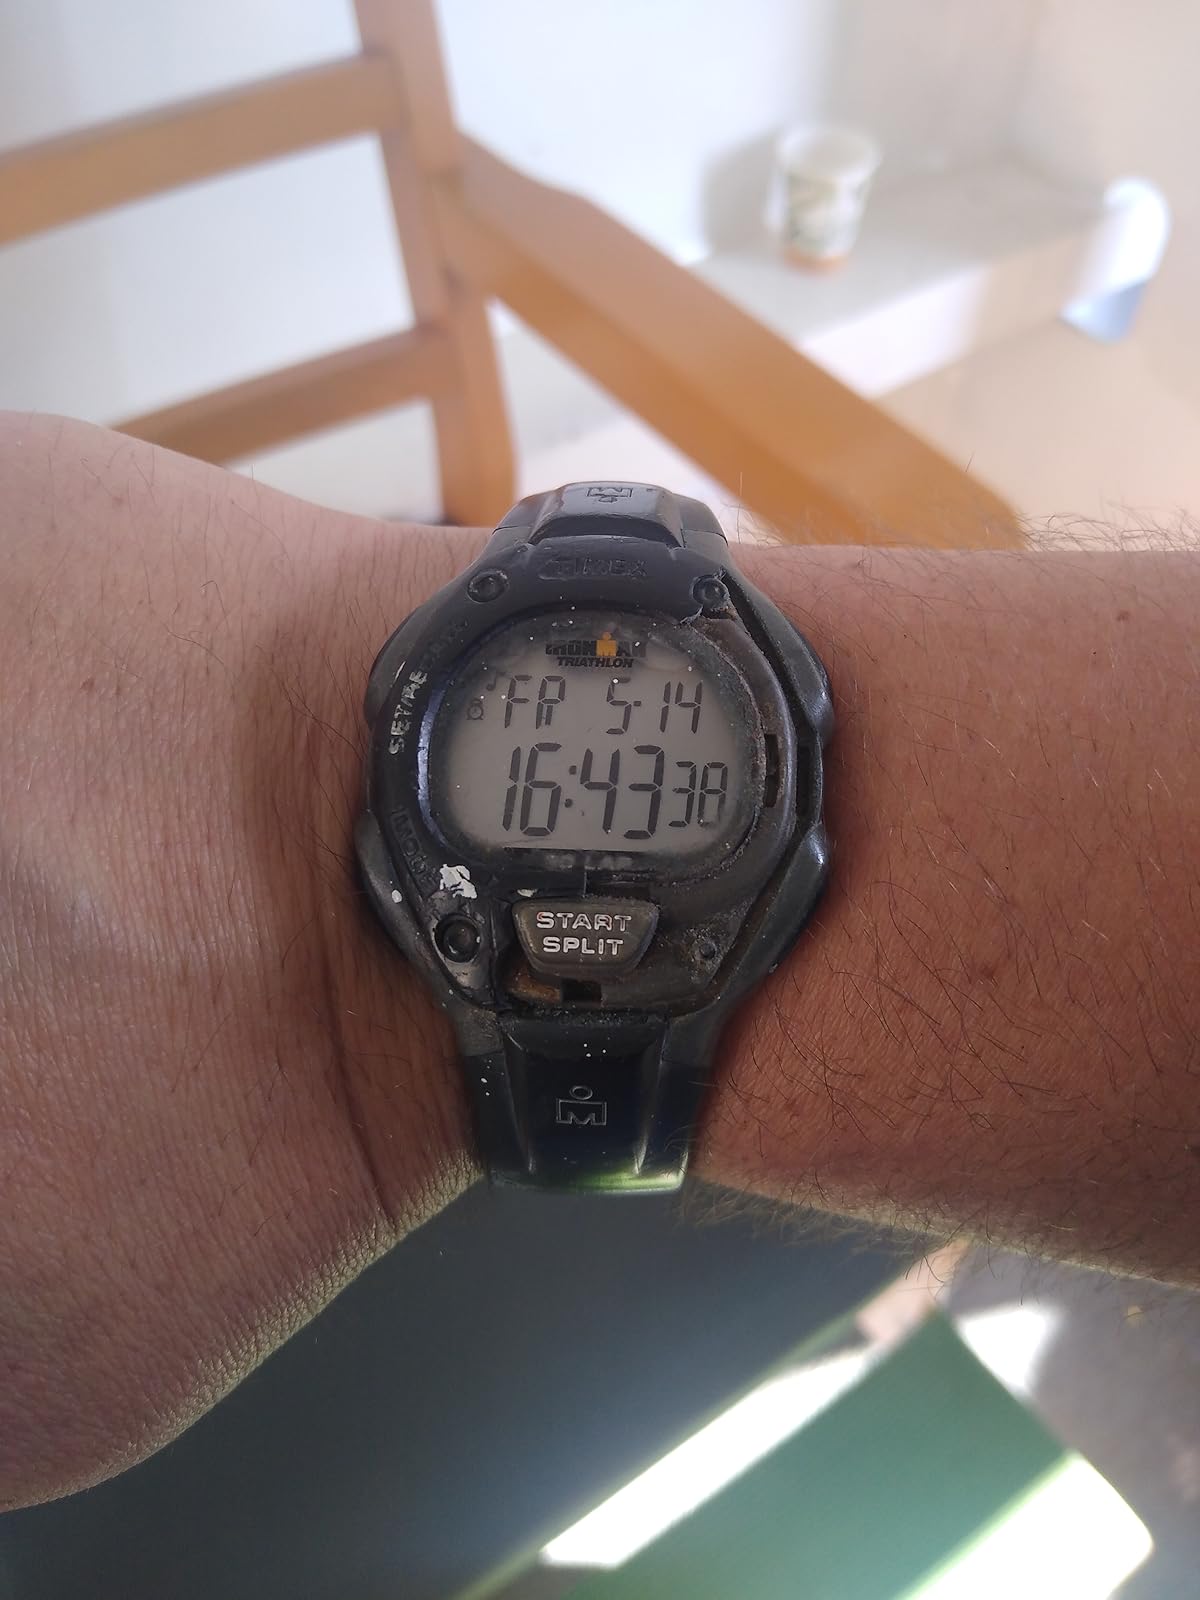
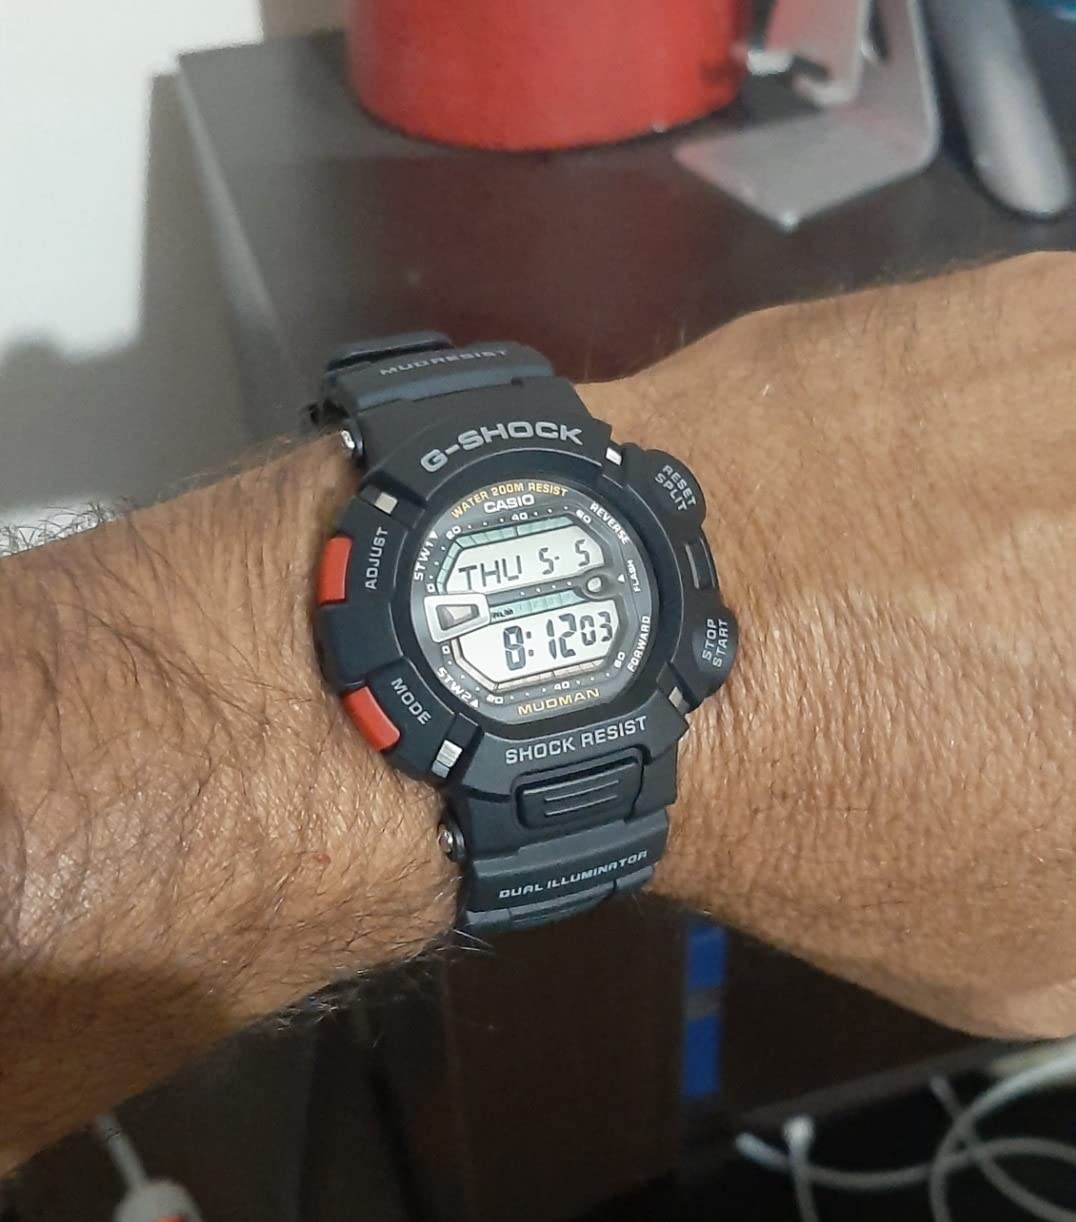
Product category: accessories_watch
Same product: no